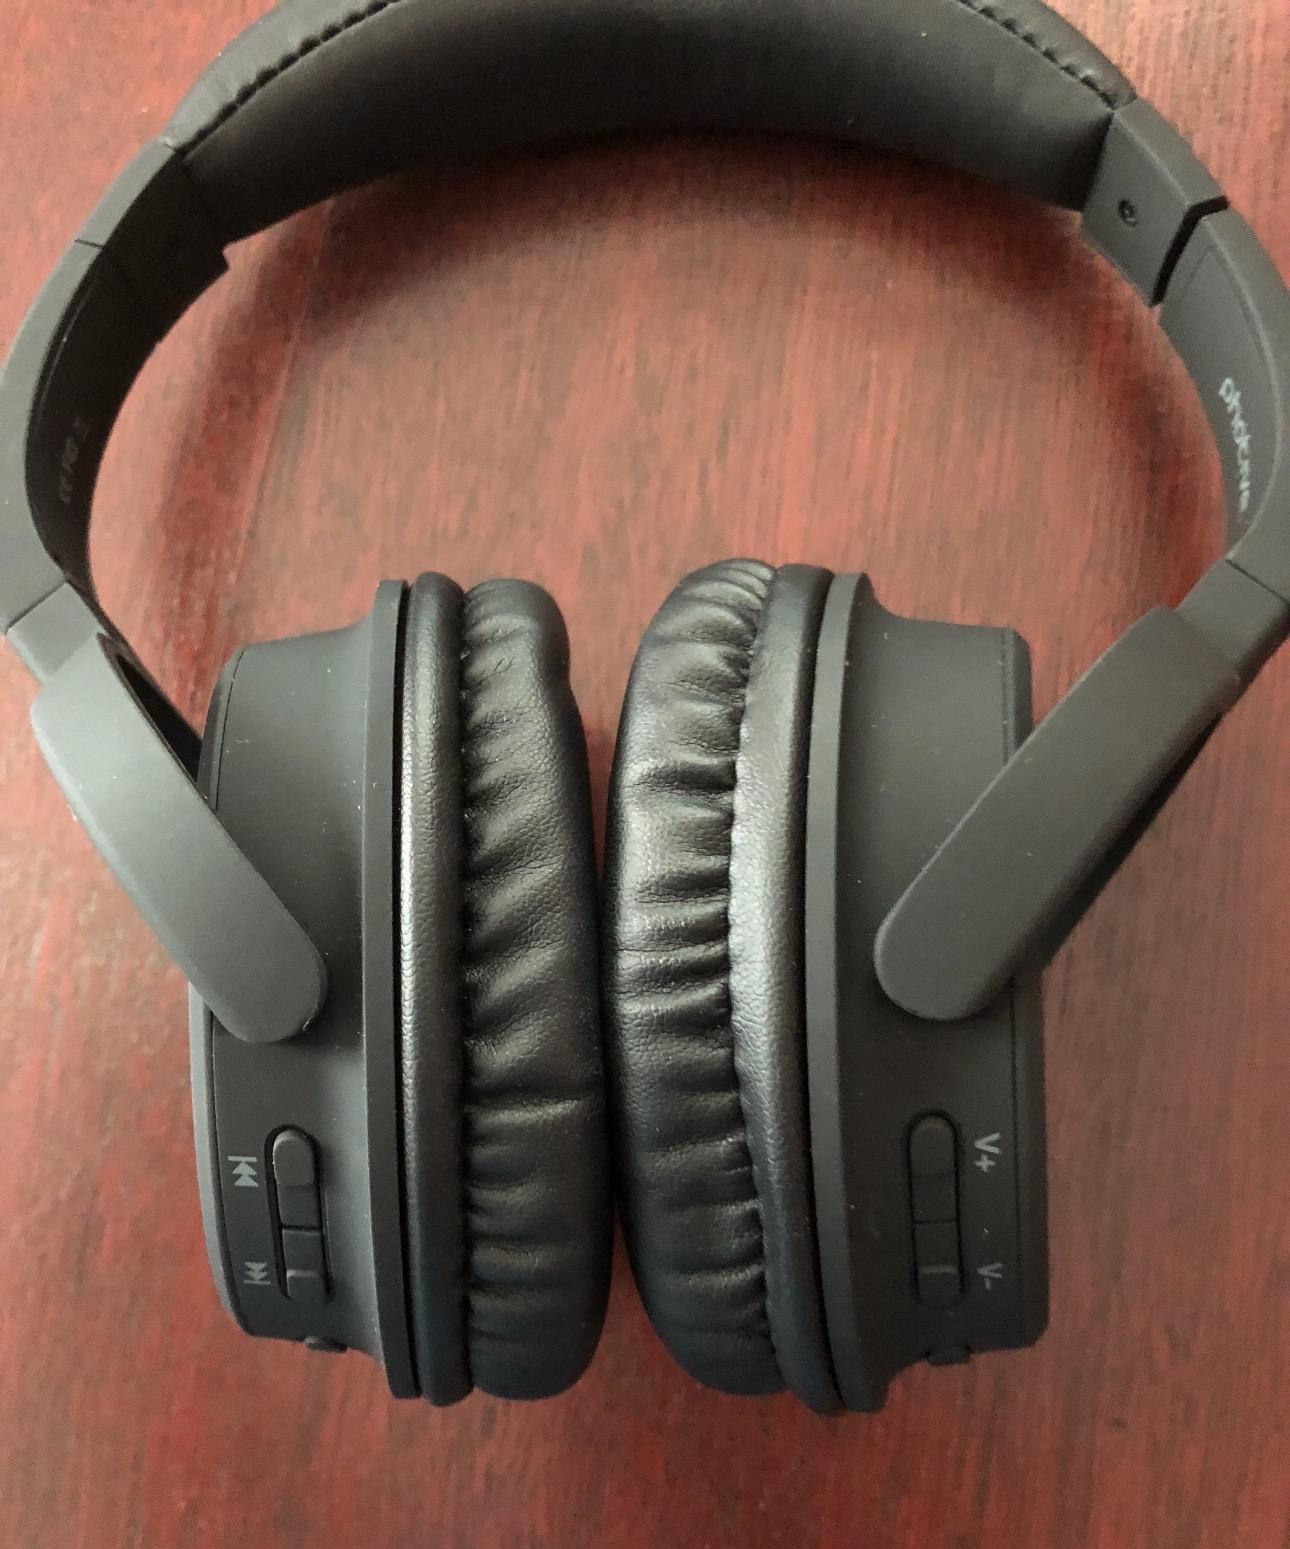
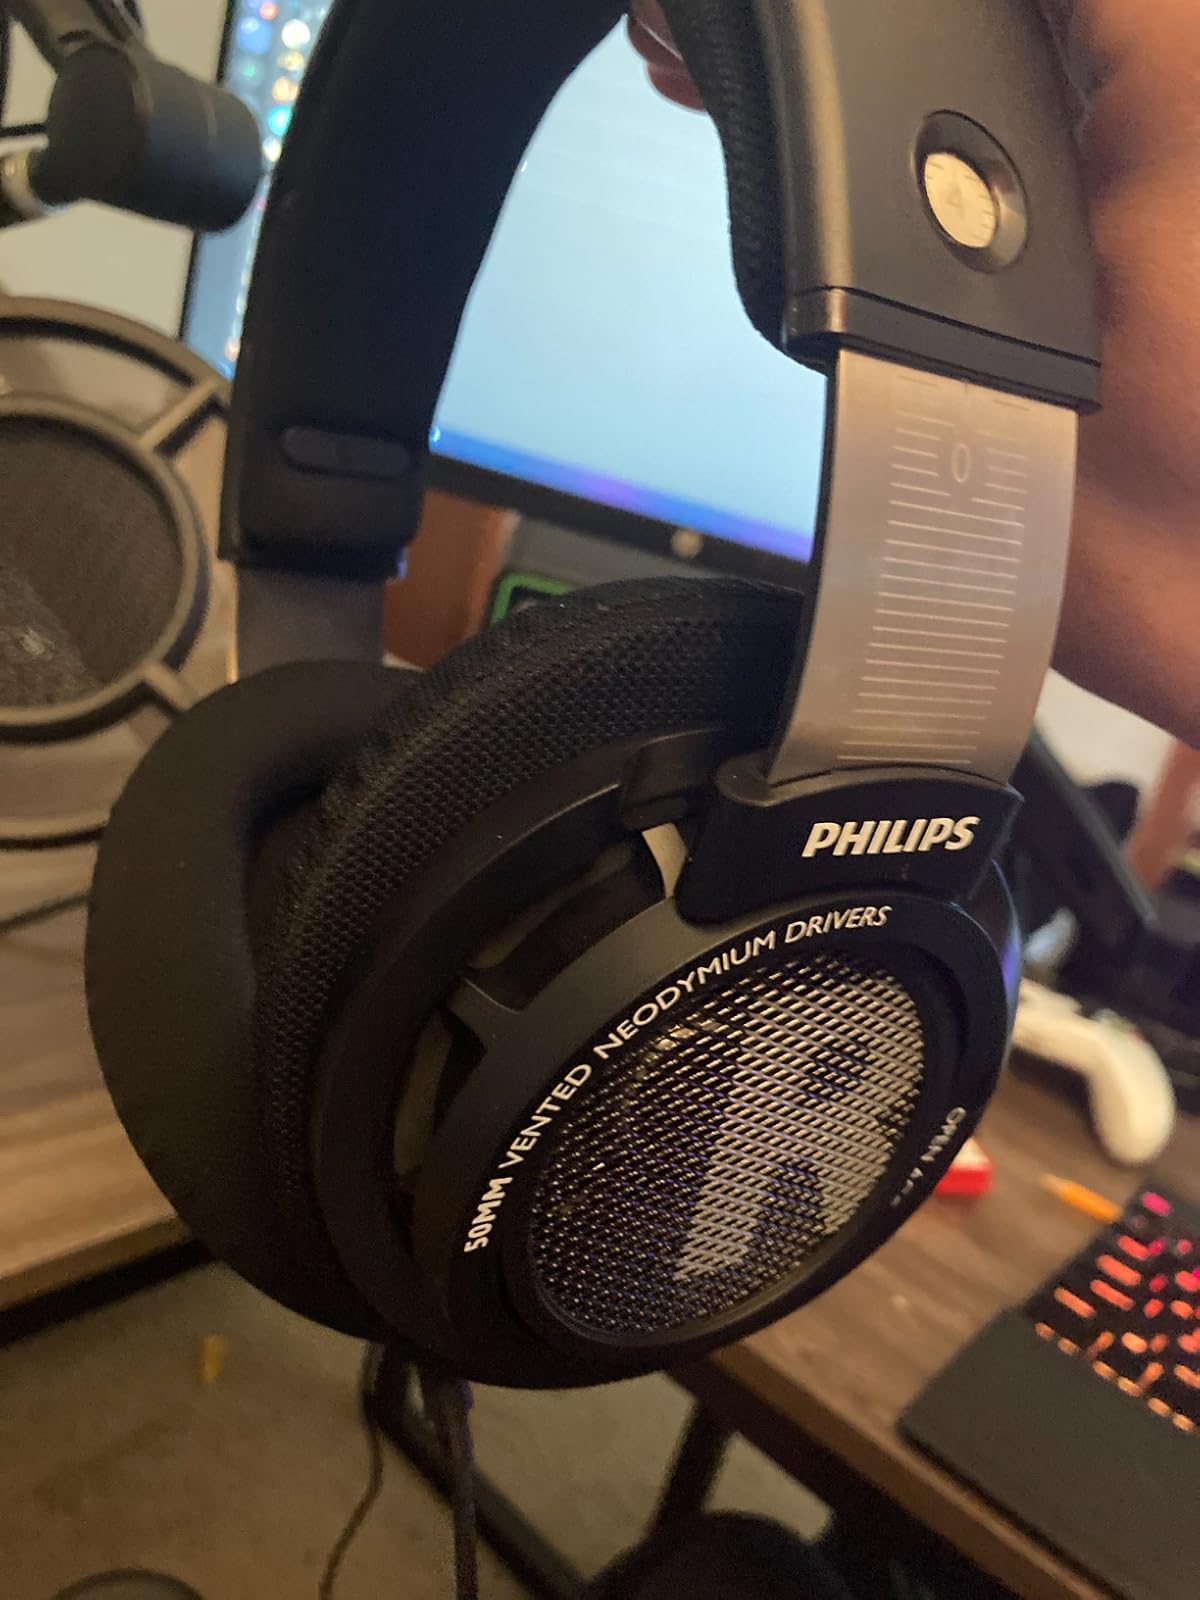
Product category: headphones
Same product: no